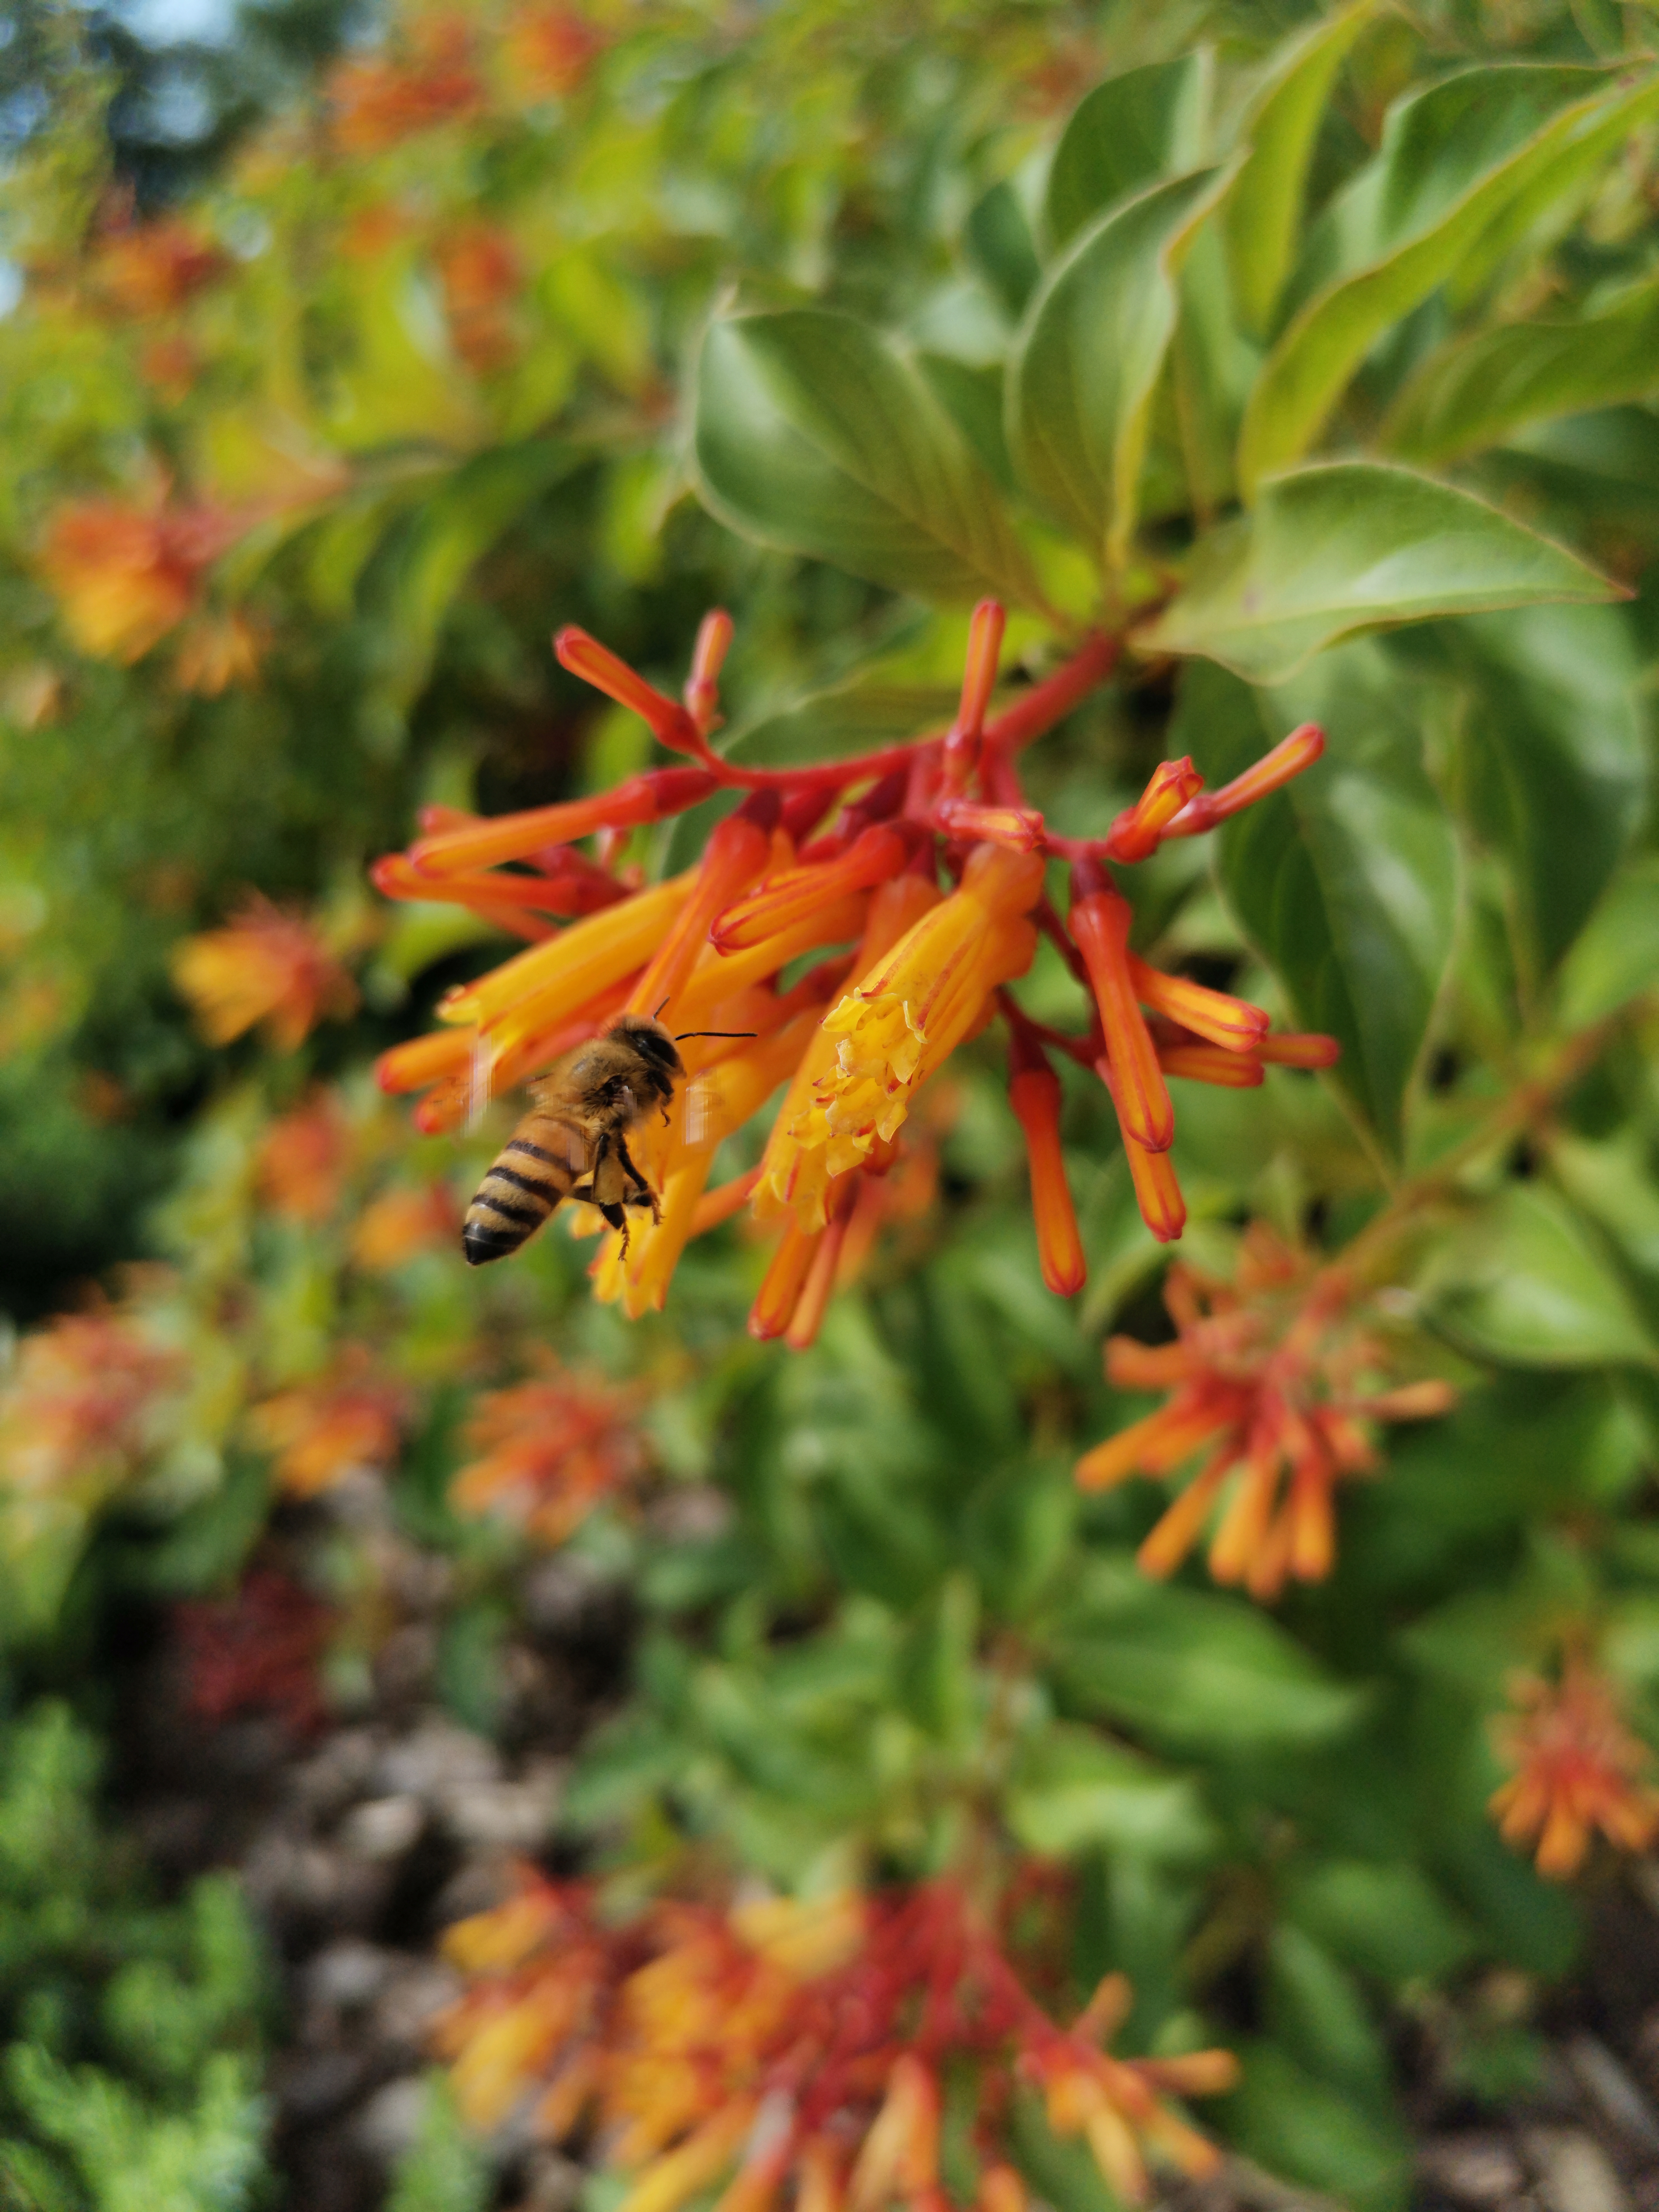
natural, flower, plant, petal, terrestrial plant, flowering plant, shrub, tree, peach, wildflower, caesalpinia, plant stem, Pedicel, lily family, lily, honeysuckle family, herbaceous plant, pollen, Lily order, nightshade family, honeysuckle